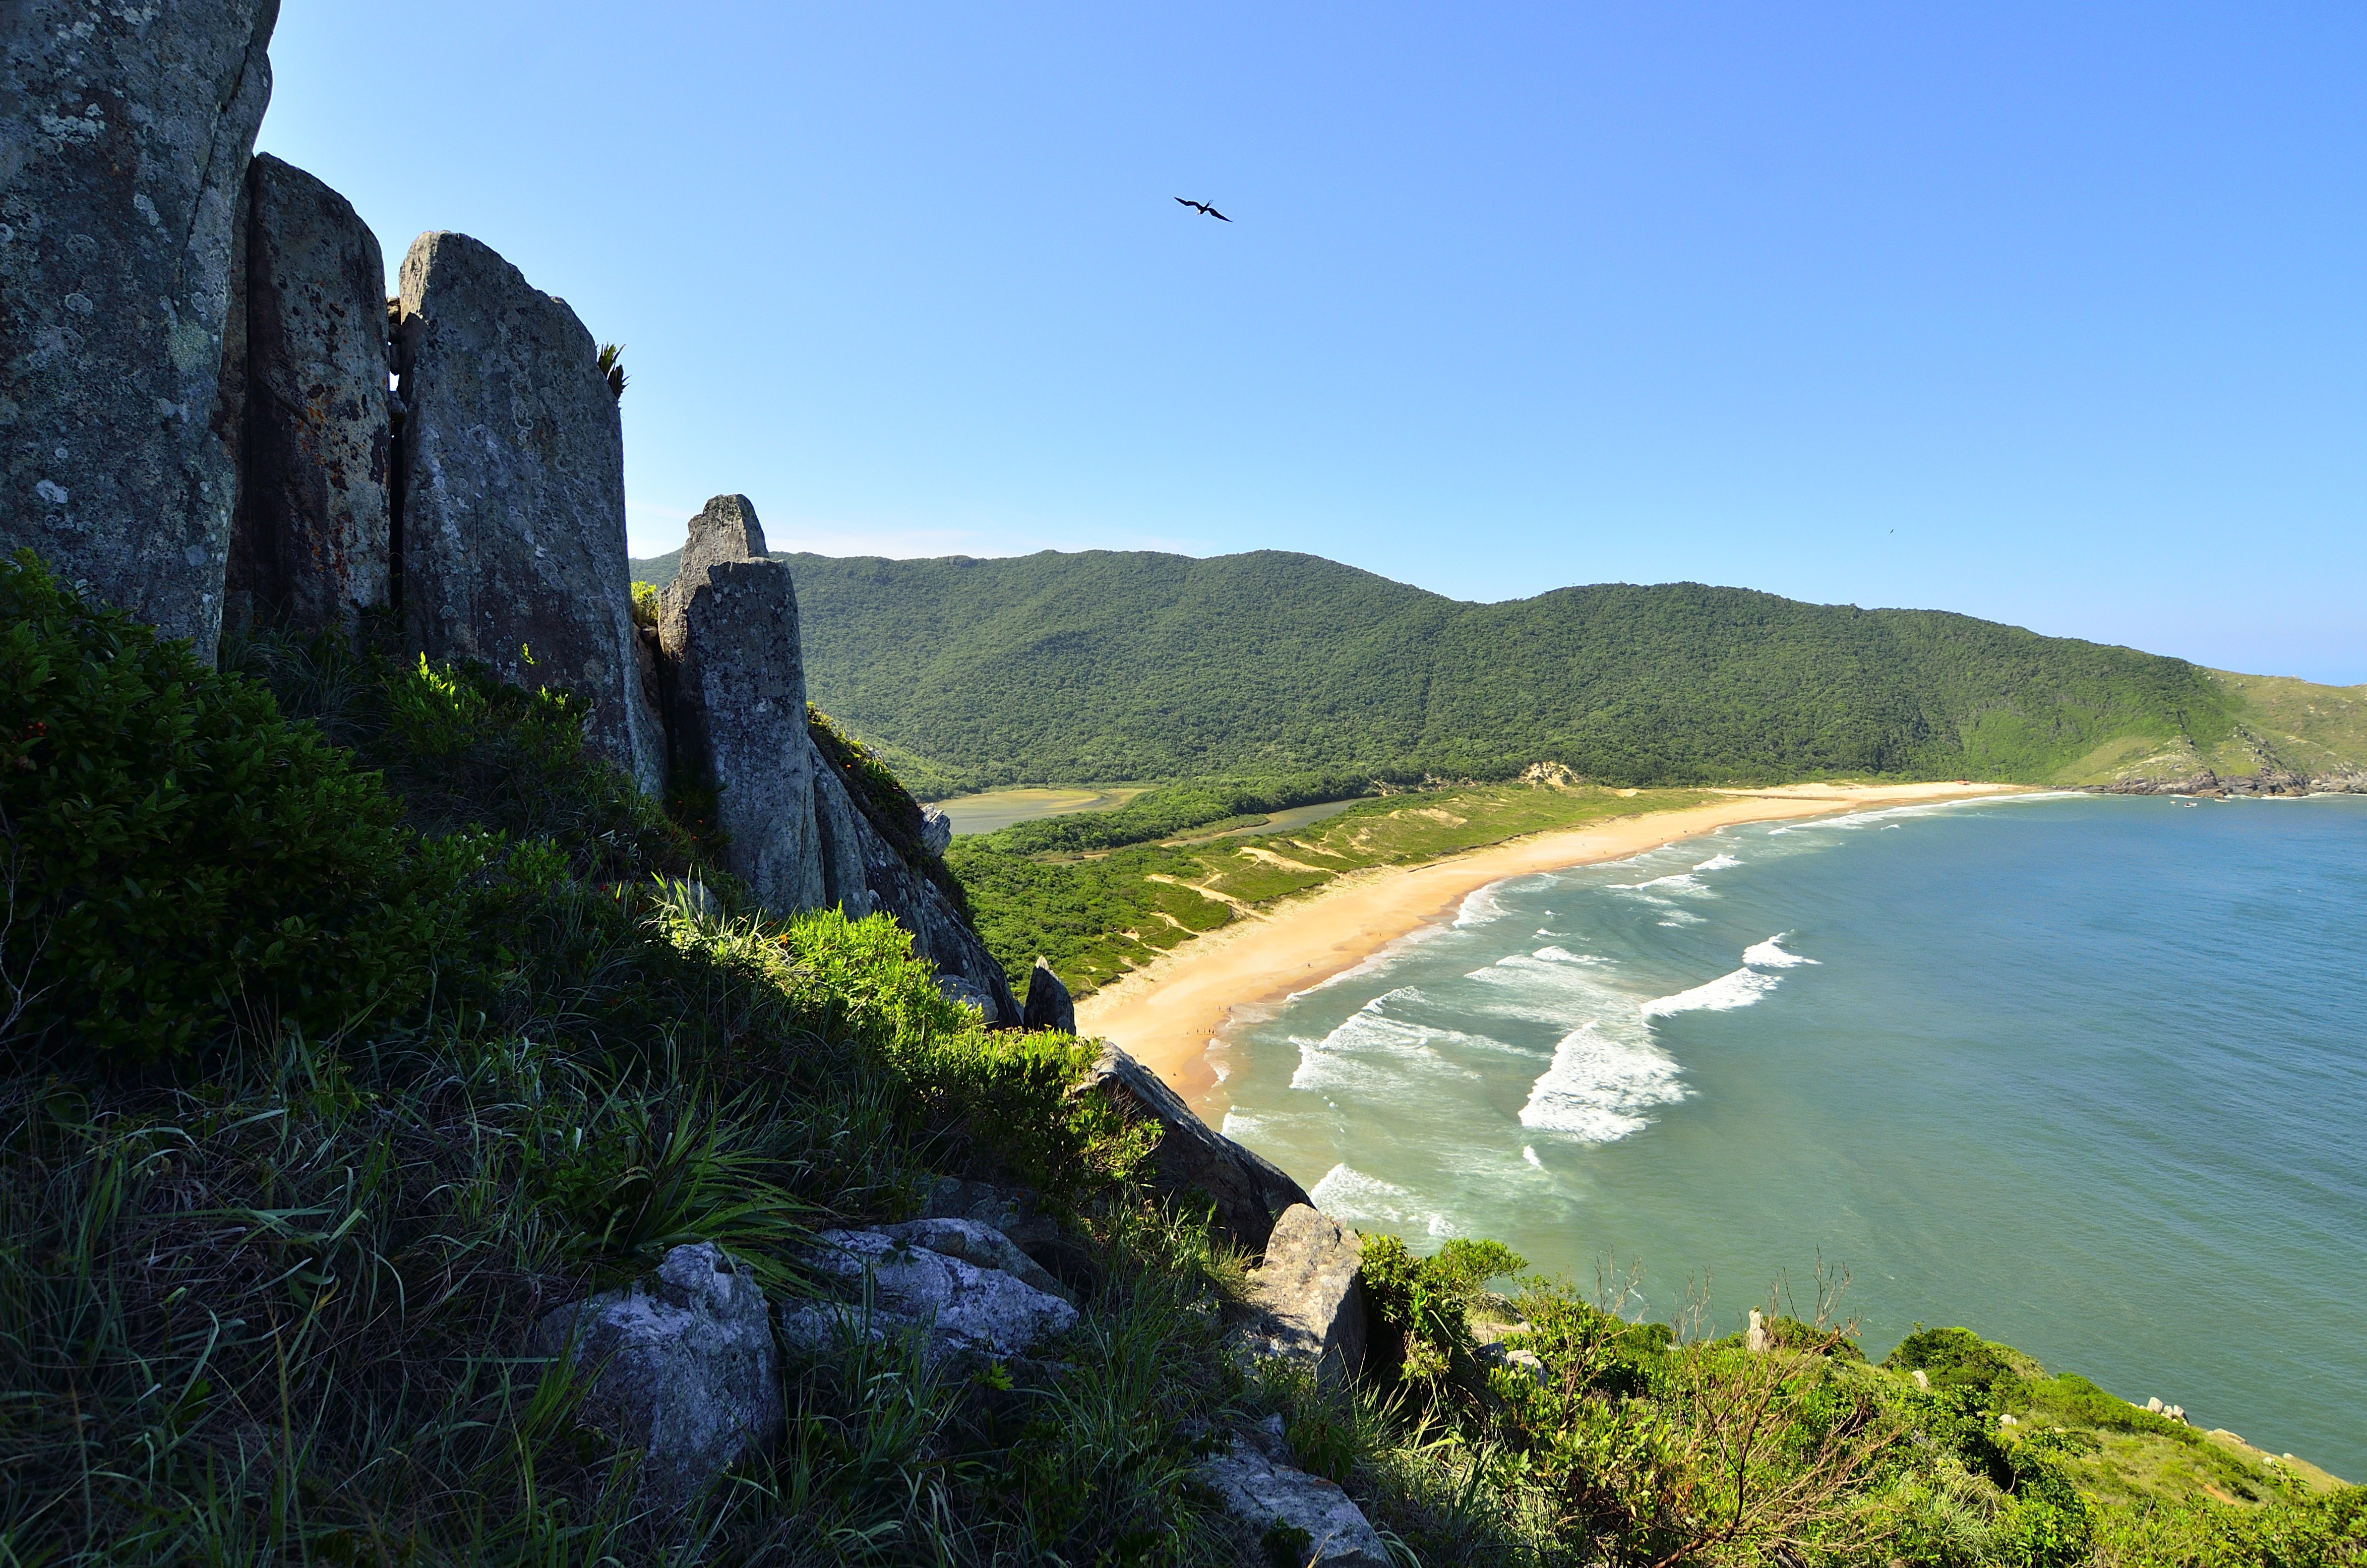
landscape, sea, coast, nature, rock, mountain, hill, lake, mountain range, cliff, bay, reservoir, terrain, national park, body of water, plateau, paisaje, praia, da, coroa, morro, trilha, lagoinhadoleste, lagoinha, cape, landform, geographical feature